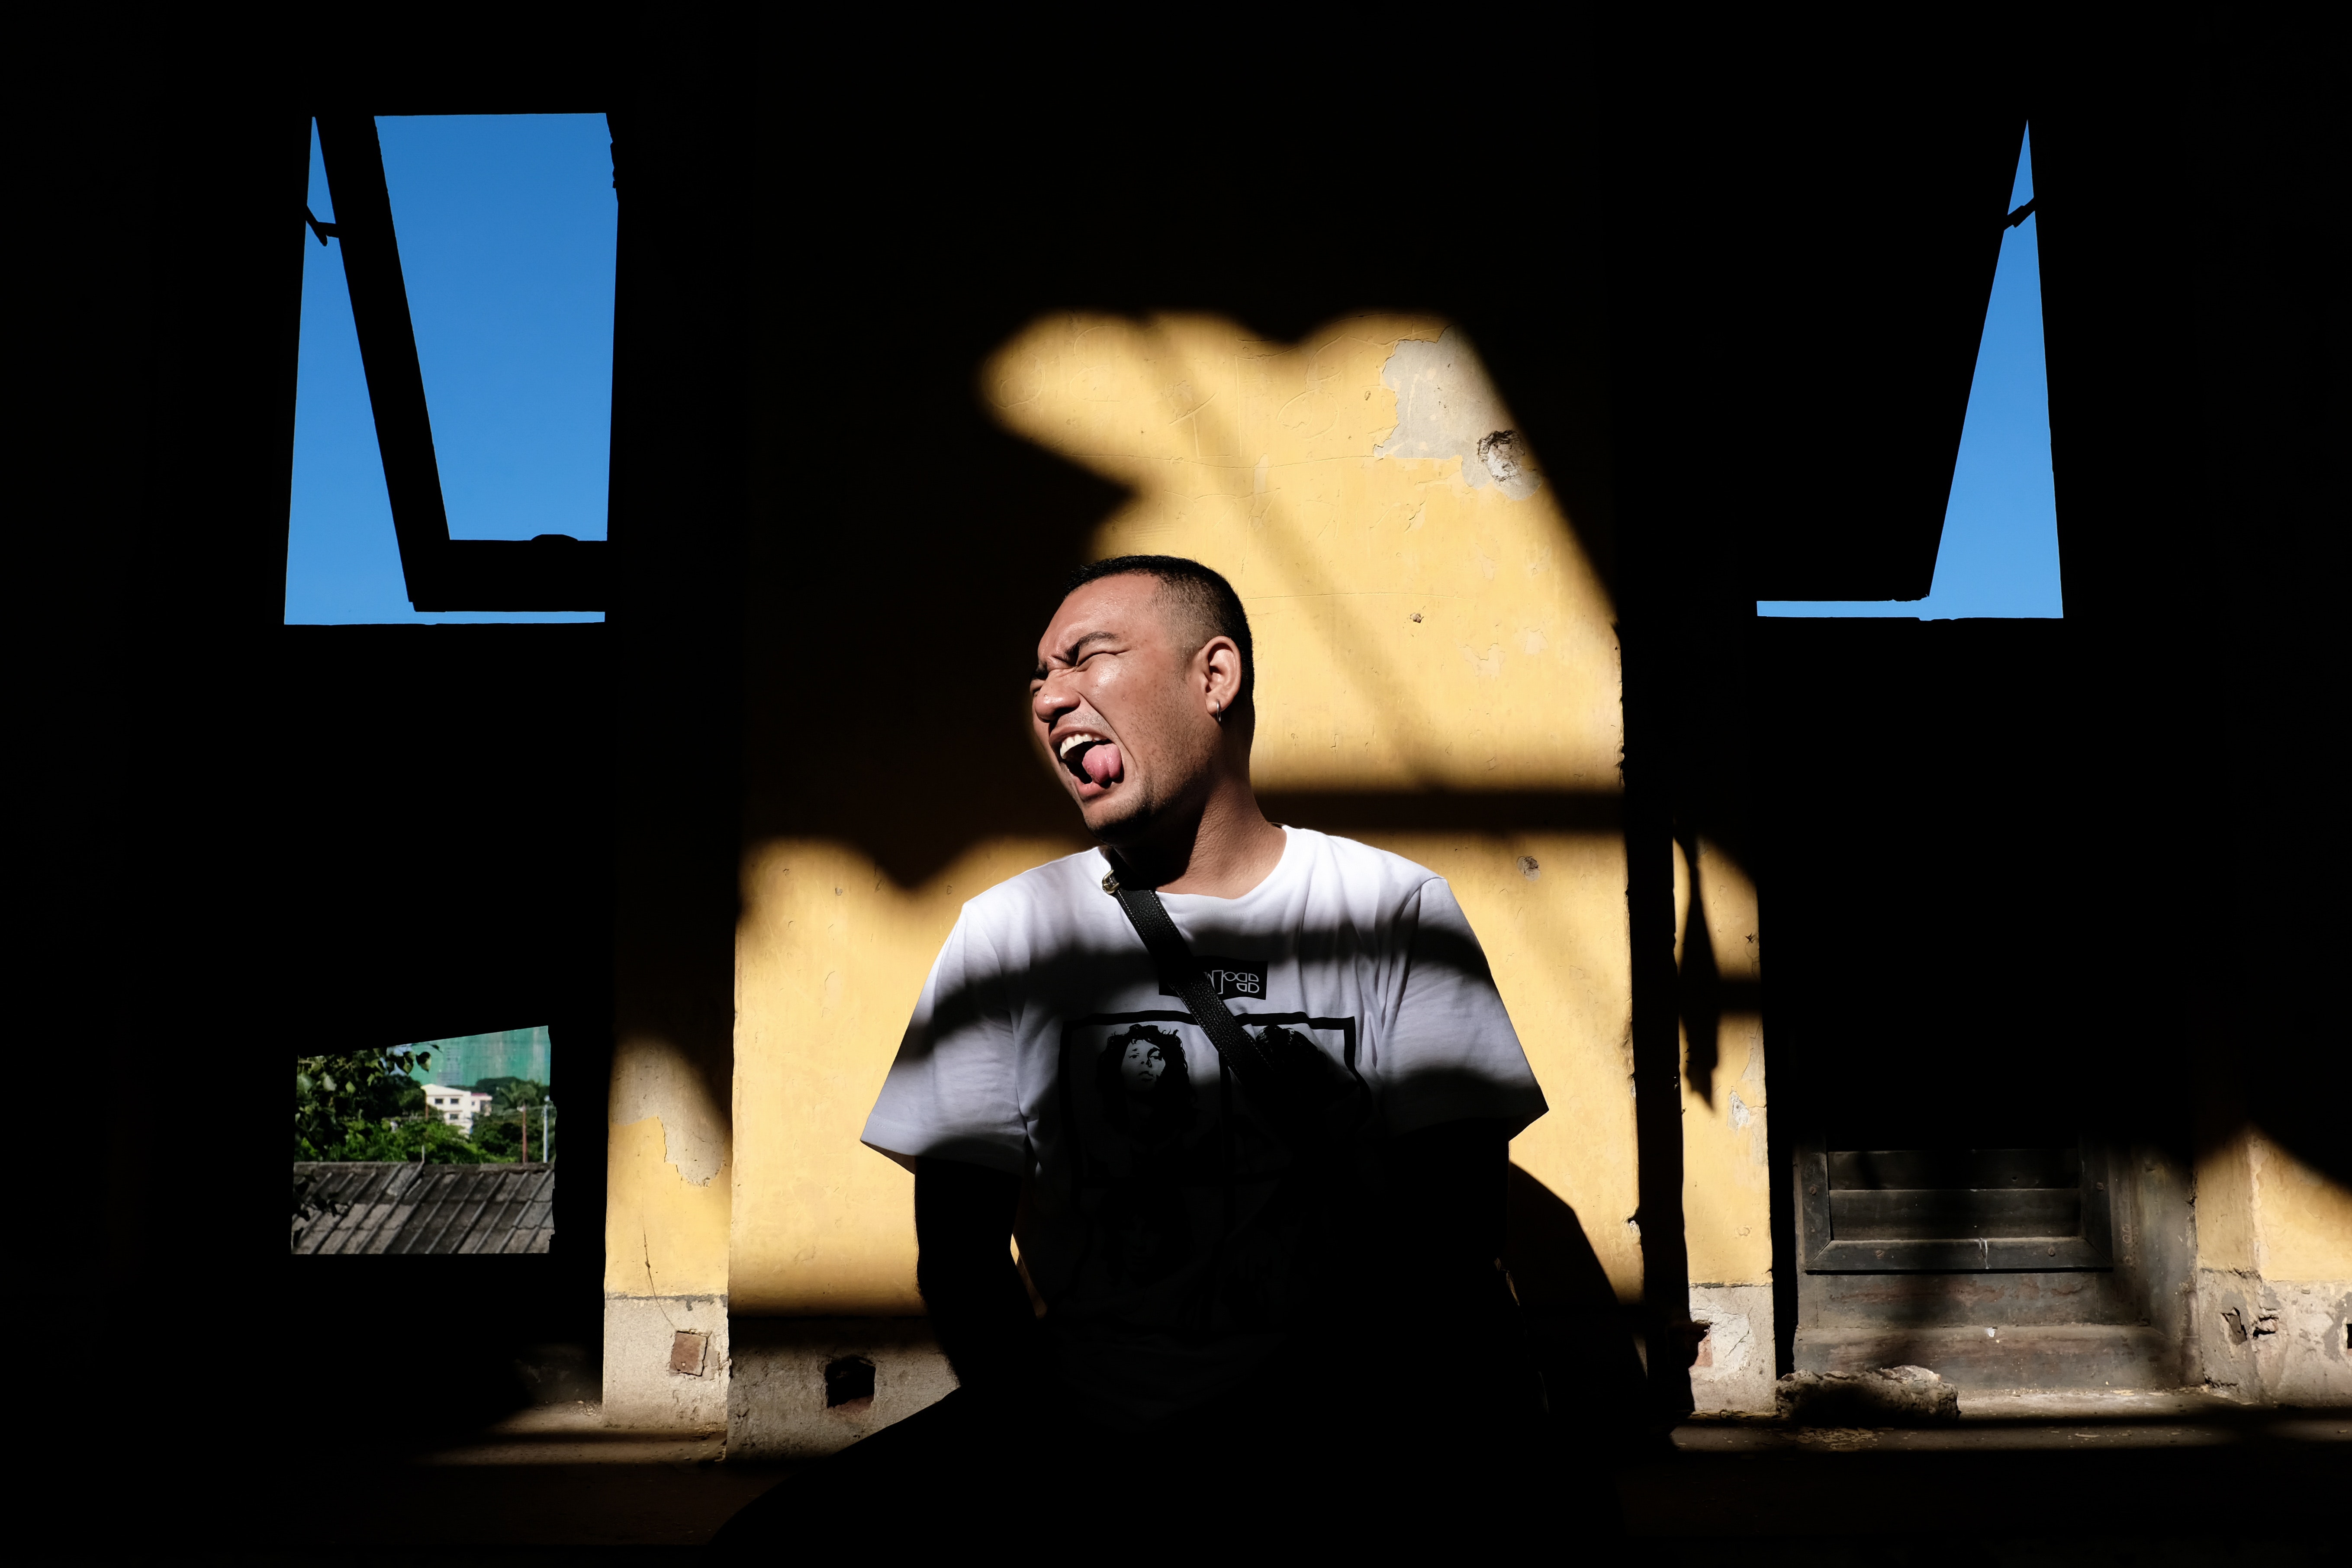
night, darkness, music, fun